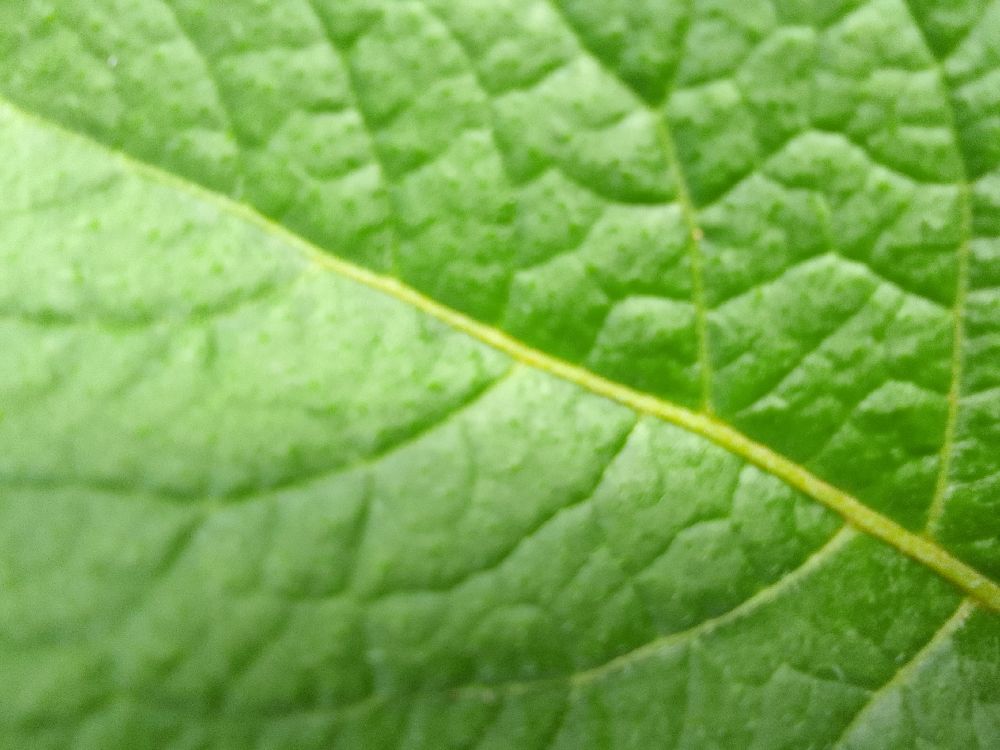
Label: Healthy